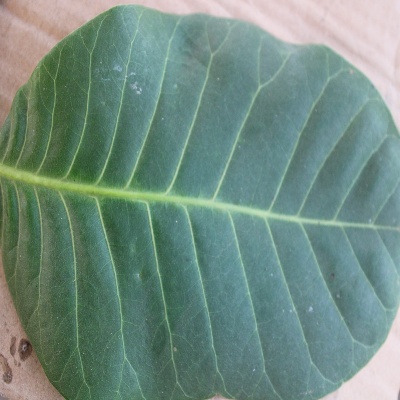
Crop: Cashew
Condition: healthy